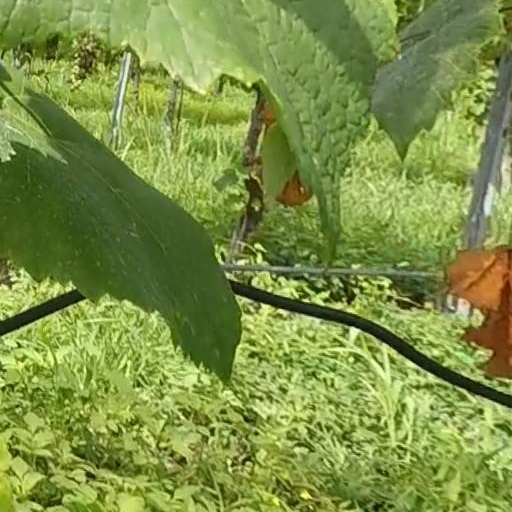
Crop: grape